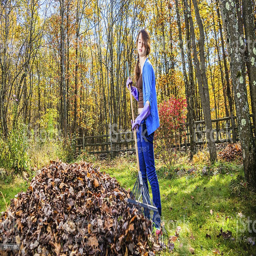
teenager girl cleaning the backyard from fallen leaves royalty - free